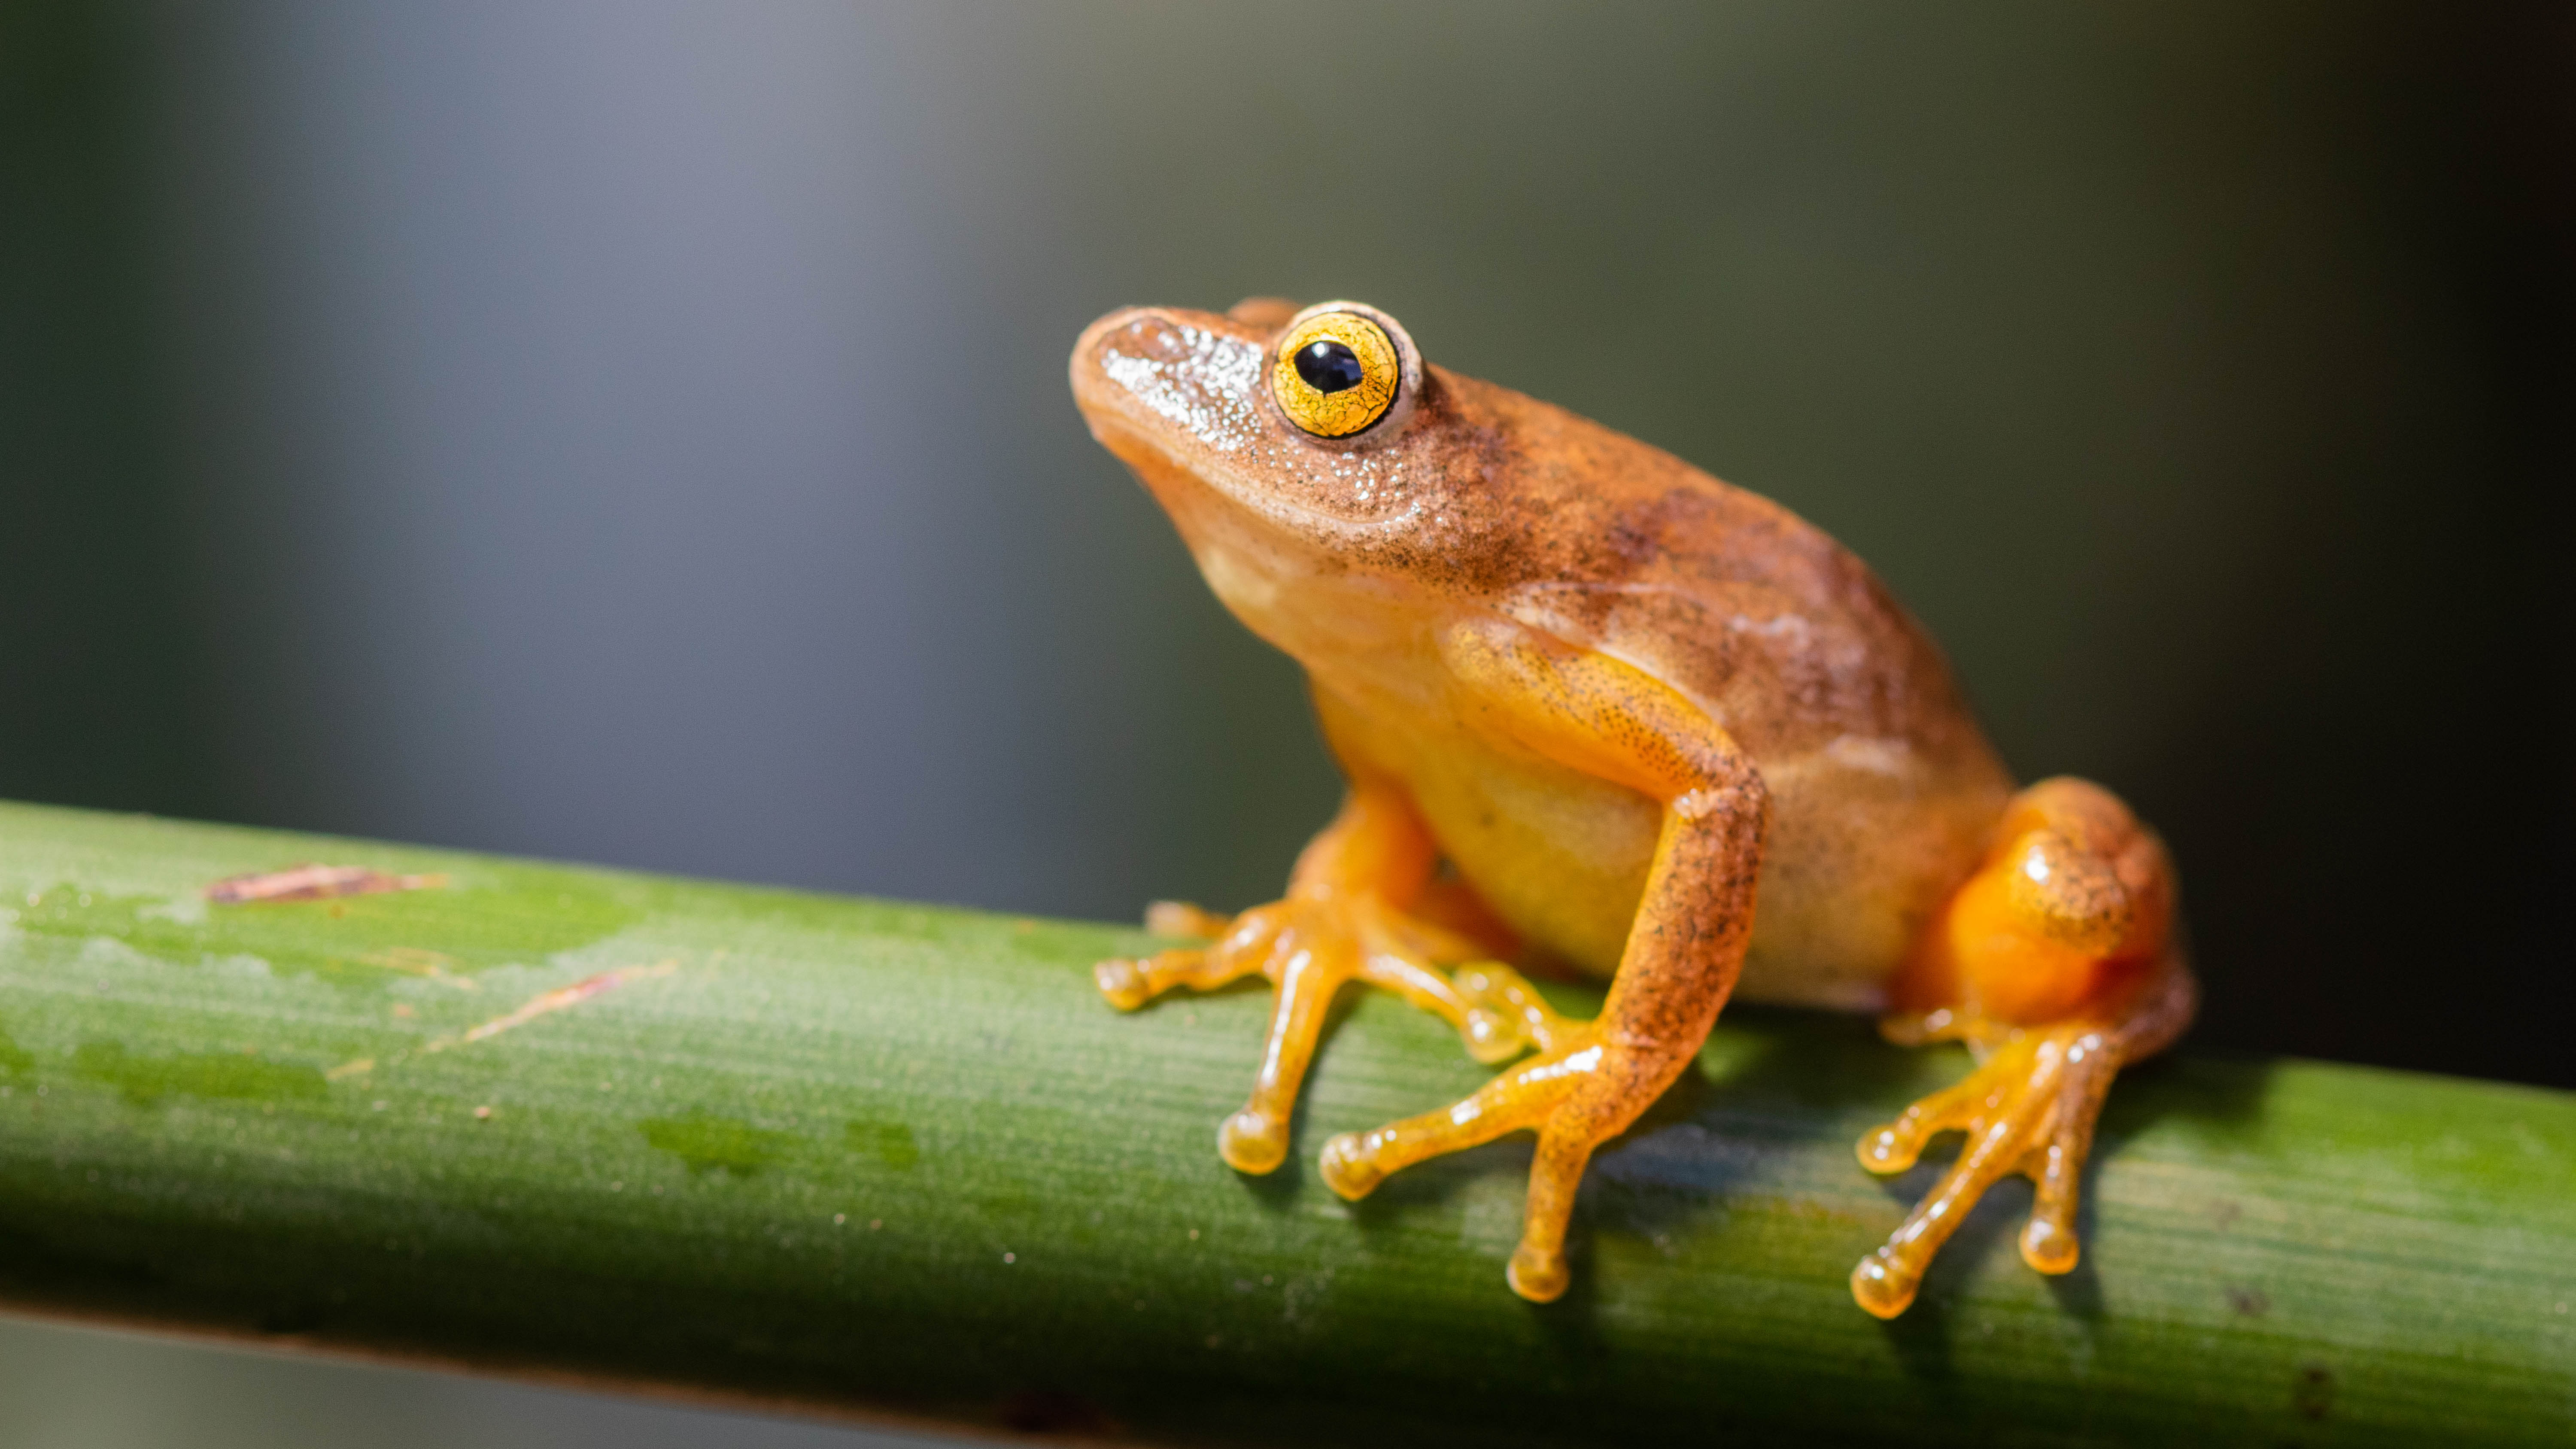
frogs, tree, amphibians, south africa, zululand, nature, eye, macro, close up, portrait, frog, amphibian, tree frog, True frog, Shrub frog, terrestrial animal, adaptation, organism, toad, eleutherodactylus, macro photography, plant, flower